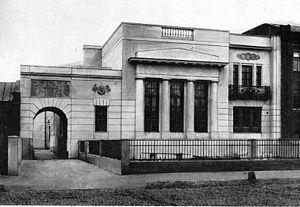
L'architecture rétrospectiviste ou architecture néo-classique en Russie s'est développée durant le dernier tiers du XIXᵉ siècle et le début du XXᵉ siècle. Elle a fait appel à la tradition artistique, soit de l'Antiquité classique, soit de l'époque de la Renaissance ou encore au classicisme. Dans l'histoire de l'art, dans les autres pays que la Russie, le terme néo-classicisme désigne les manifestations de l'architecture et des arts visuels qui sont apparues dans la seconde moitié du XVIIIᵉ siècle et le premier tiers du XIXᵉ siècle à la différence du classicisme proprement dit apparu plus précocement, c'est-à-dire au XVIIᵉ siècle.